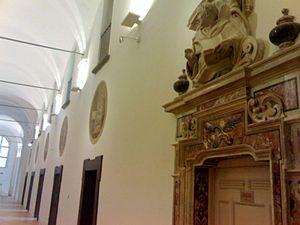
L'église San Domenico Maggiore est une église de Naples, parmi les plus importantes du point de vue de l'histoire, de l'art et de la culture de la cité parthénopéenne. Construite sous le règne de Charles II d'Anjou, d'abord dans le style gothique, entre 1283 et 1324, elle est devenue le siège de l'ordre des dominicains dans le royaume de Naples, et l'église la plus prisée de la noblesse napolitaine d'origine aragonaise.